Afrofuturism

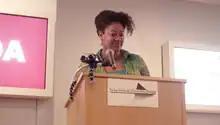
N. K. Jemisin speaking before a meeting of the New York Review of Science Fiction Readings in May 2011

Contemporary Afrofuturism often explores metaphysical areas such as "cosmogony, cosmology, and speculative philosophy". A new generation of recording artists has embraced Afrofuturism through their music and fashion, including Solange Knowles, Rihanna, and Beyoncé. Other artists such as Erykah Badu, Missy Elliott and Janelle Monáe have expanded on these themes incorporating the use of cyborg and metallic visuals into their style.